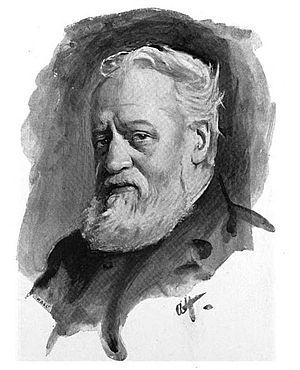
George Alcock MacDonnell est un Révérend et un joueur d'échecs irlandais né à Dublin en Irlande le 16 août 1830 et mort le 3 juin 1899. Il fut troisième du tournoi international de Dundee en 1867 et quatrième des tournois internationaux de Londres en 1862, 1872 et 1876 et deuxième de la Challenge cup britannique en 1866.